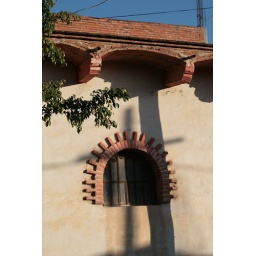
cool brick window in an adobe wall